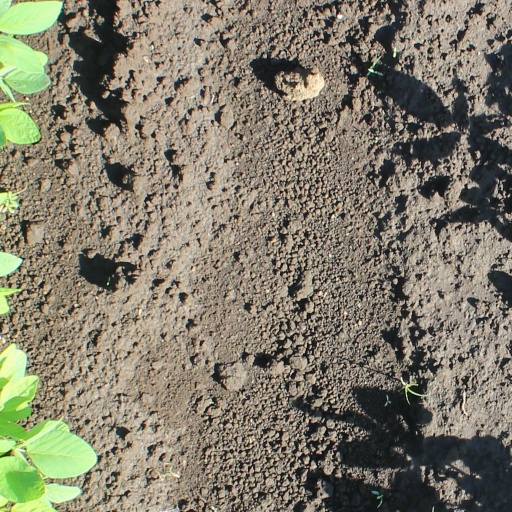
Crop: soybean